Granite Dells

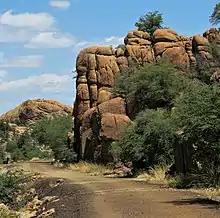
The Peavine Trail

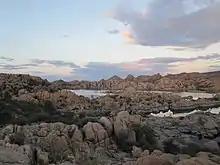
Dells Granite showing spheroidal weathering.

The Granite Dells is a geological feature north of Prescott, Arizona. The Dells consist of exposed bedrock and large boulders of granite that have eroded into an unusual lumpy, rippled appearance. Watson Lake and Willow Lake are small man-made reservoirs in this formation.